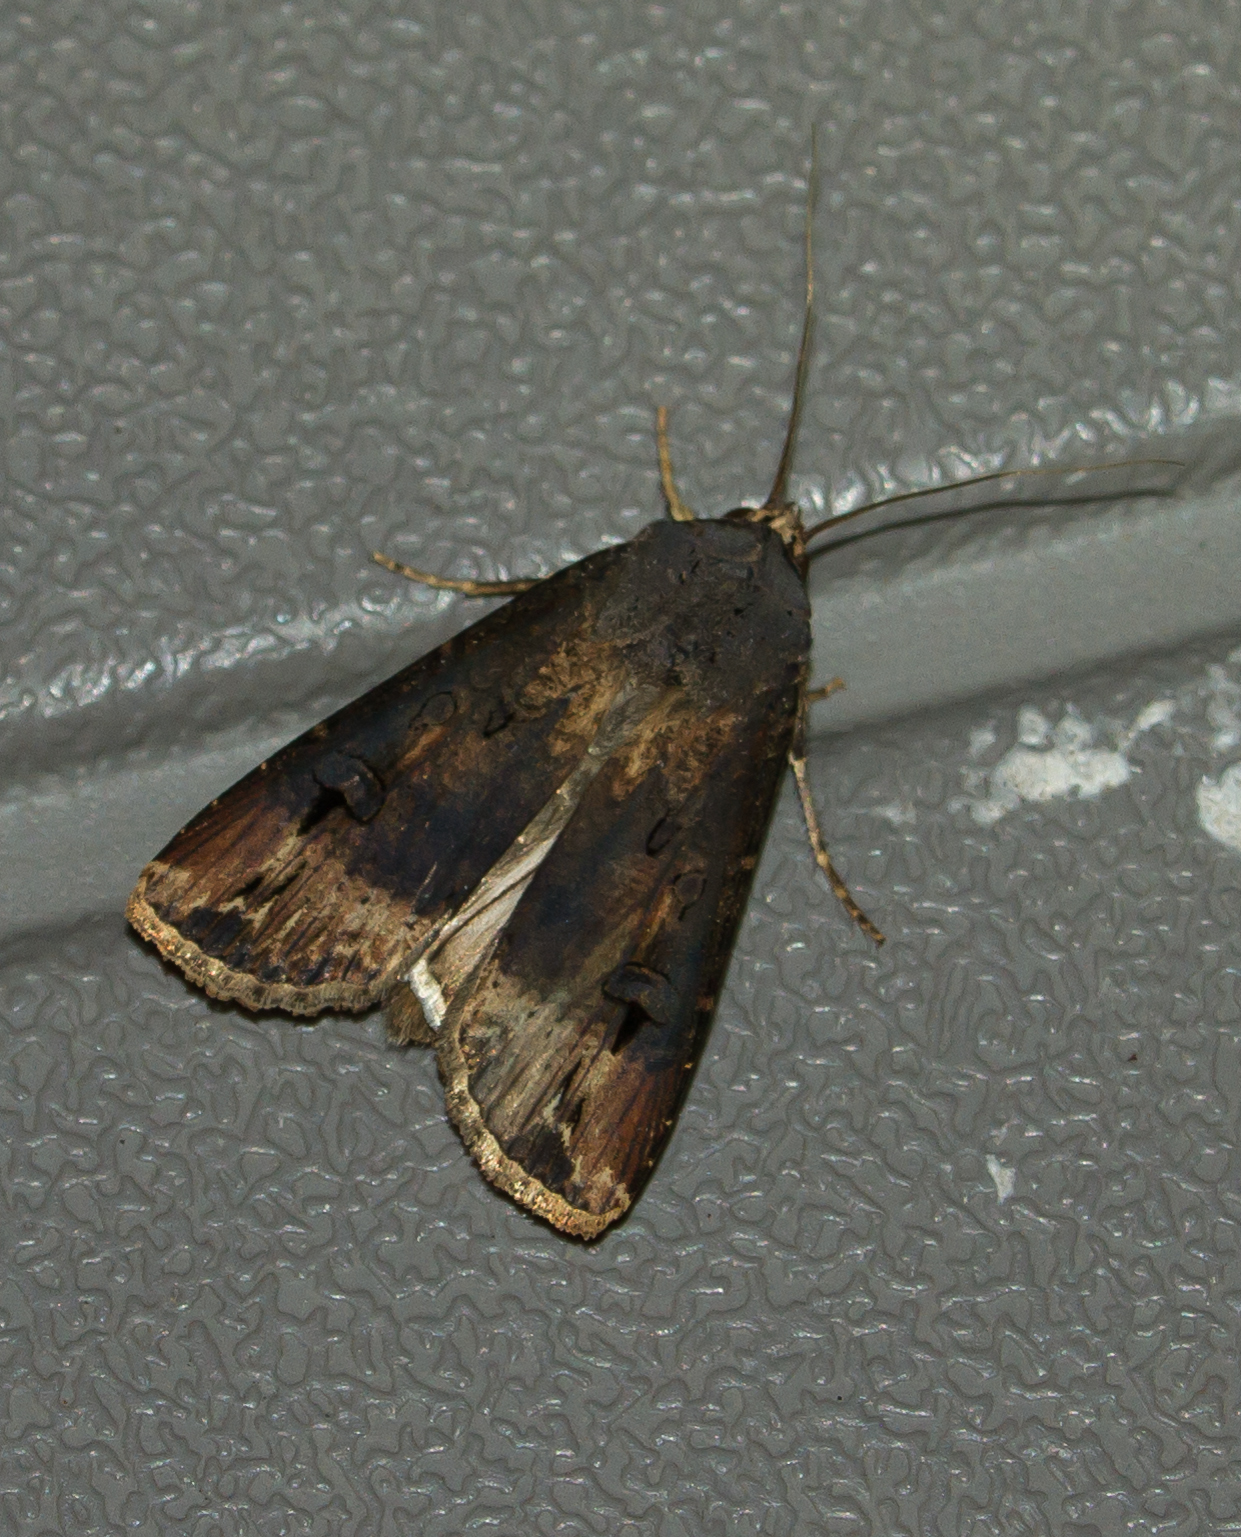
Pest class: cutworms